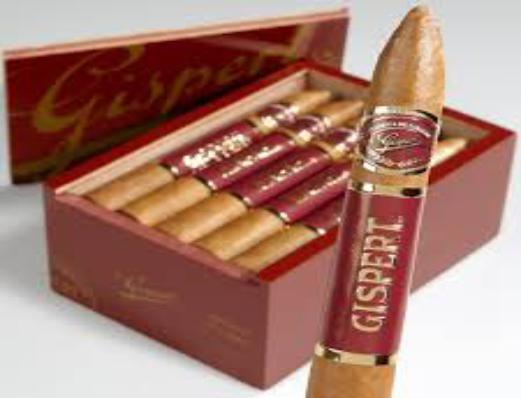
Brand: Gispert
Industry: Necessities